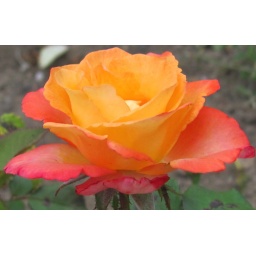
Love the contrast of the golden poppy orange top petals against the red coral lower petals...